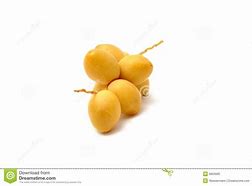
Label: dates